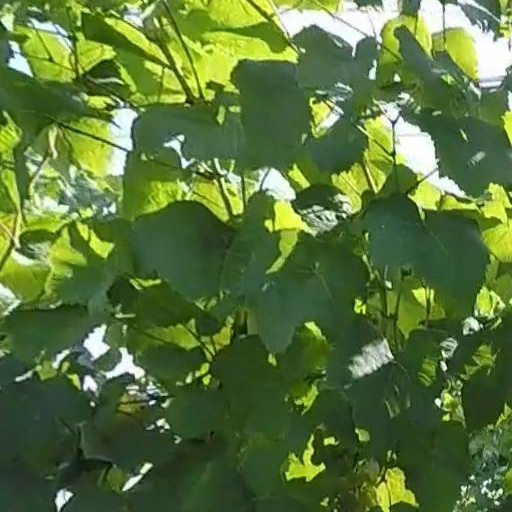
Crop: grape